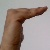
The image shows a hand gesture representing a space in Indian Sign Language.